Resurrection of Jesus

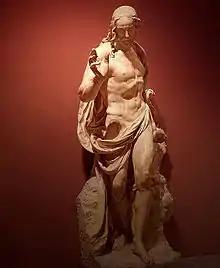
Germain Pilon (French, 1590), "Resurrection of Jesus Christ". Marble, before 1572

Jesus is described as the "firstborn from the dead", , the first to be raised from the dead, thereby acquiring the "special status of the firstborn as the preeminent son and heir". His resurrection is also the guarantee that all the Christian dead will be resurrected at Christ's .